Bălți International Airport

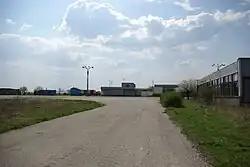
View of the passenger terminal – departure (building in front) and arrival (building on the right)

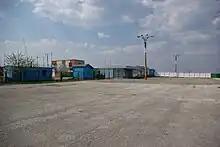

Bălți International Airport — also known as Bălți–Leadoveni International Airport — is the second-largest international civilian airport in Moldova and one of the two main airports in Bălți, serving the city of Bălți and northern Moldova for civil passenger and cargo flights. Bălți-Leadoveni International Airport was opened in 1989 to replace Bălți-City Airport particularly on international routes and to ease air traffic to Chișinău Eugen Doga International Airport.